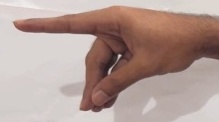
ASL sign: P